1996 Chicago Cubs season

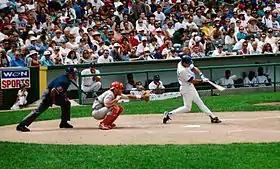
1996 Chicago Cubs season

The 1996 Chicago Cubs season was the 125th season of the Chicago Cubs franchise, the 121st in the National League and the 81st at Wrigley Field. The Cubs finished fourth in the National League Central with a record of 76–86.